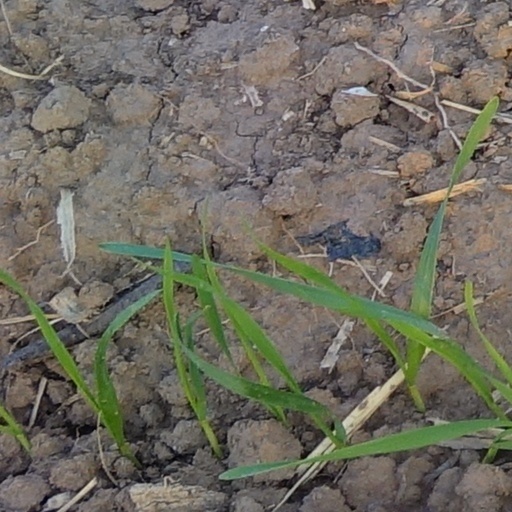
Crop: wheat